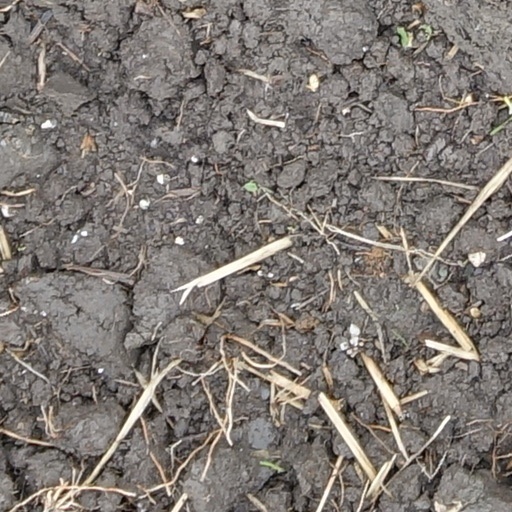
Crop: wheat